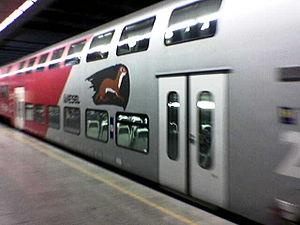
Description: Vienne, train express régional type RER, dessert toutes les grandes gares de Vienne, et les villes les plus proches en Basse-Autriche, Tchéquie, Slovaquie et Hongrie. Date: 2004 Licence: photographie par Witoki sous
La S-Bahn de Vienne est un réseau express régional desservant la ville de Vienne en Autriche. Il est exploité par la compagnie des chemins de fer fédéraux autrichiens.
Vienne est la capitale et la plus grande ville de l'Autriche ; elle est aussi l'un des neuf Länder du pays.